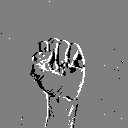
ASL letter: s